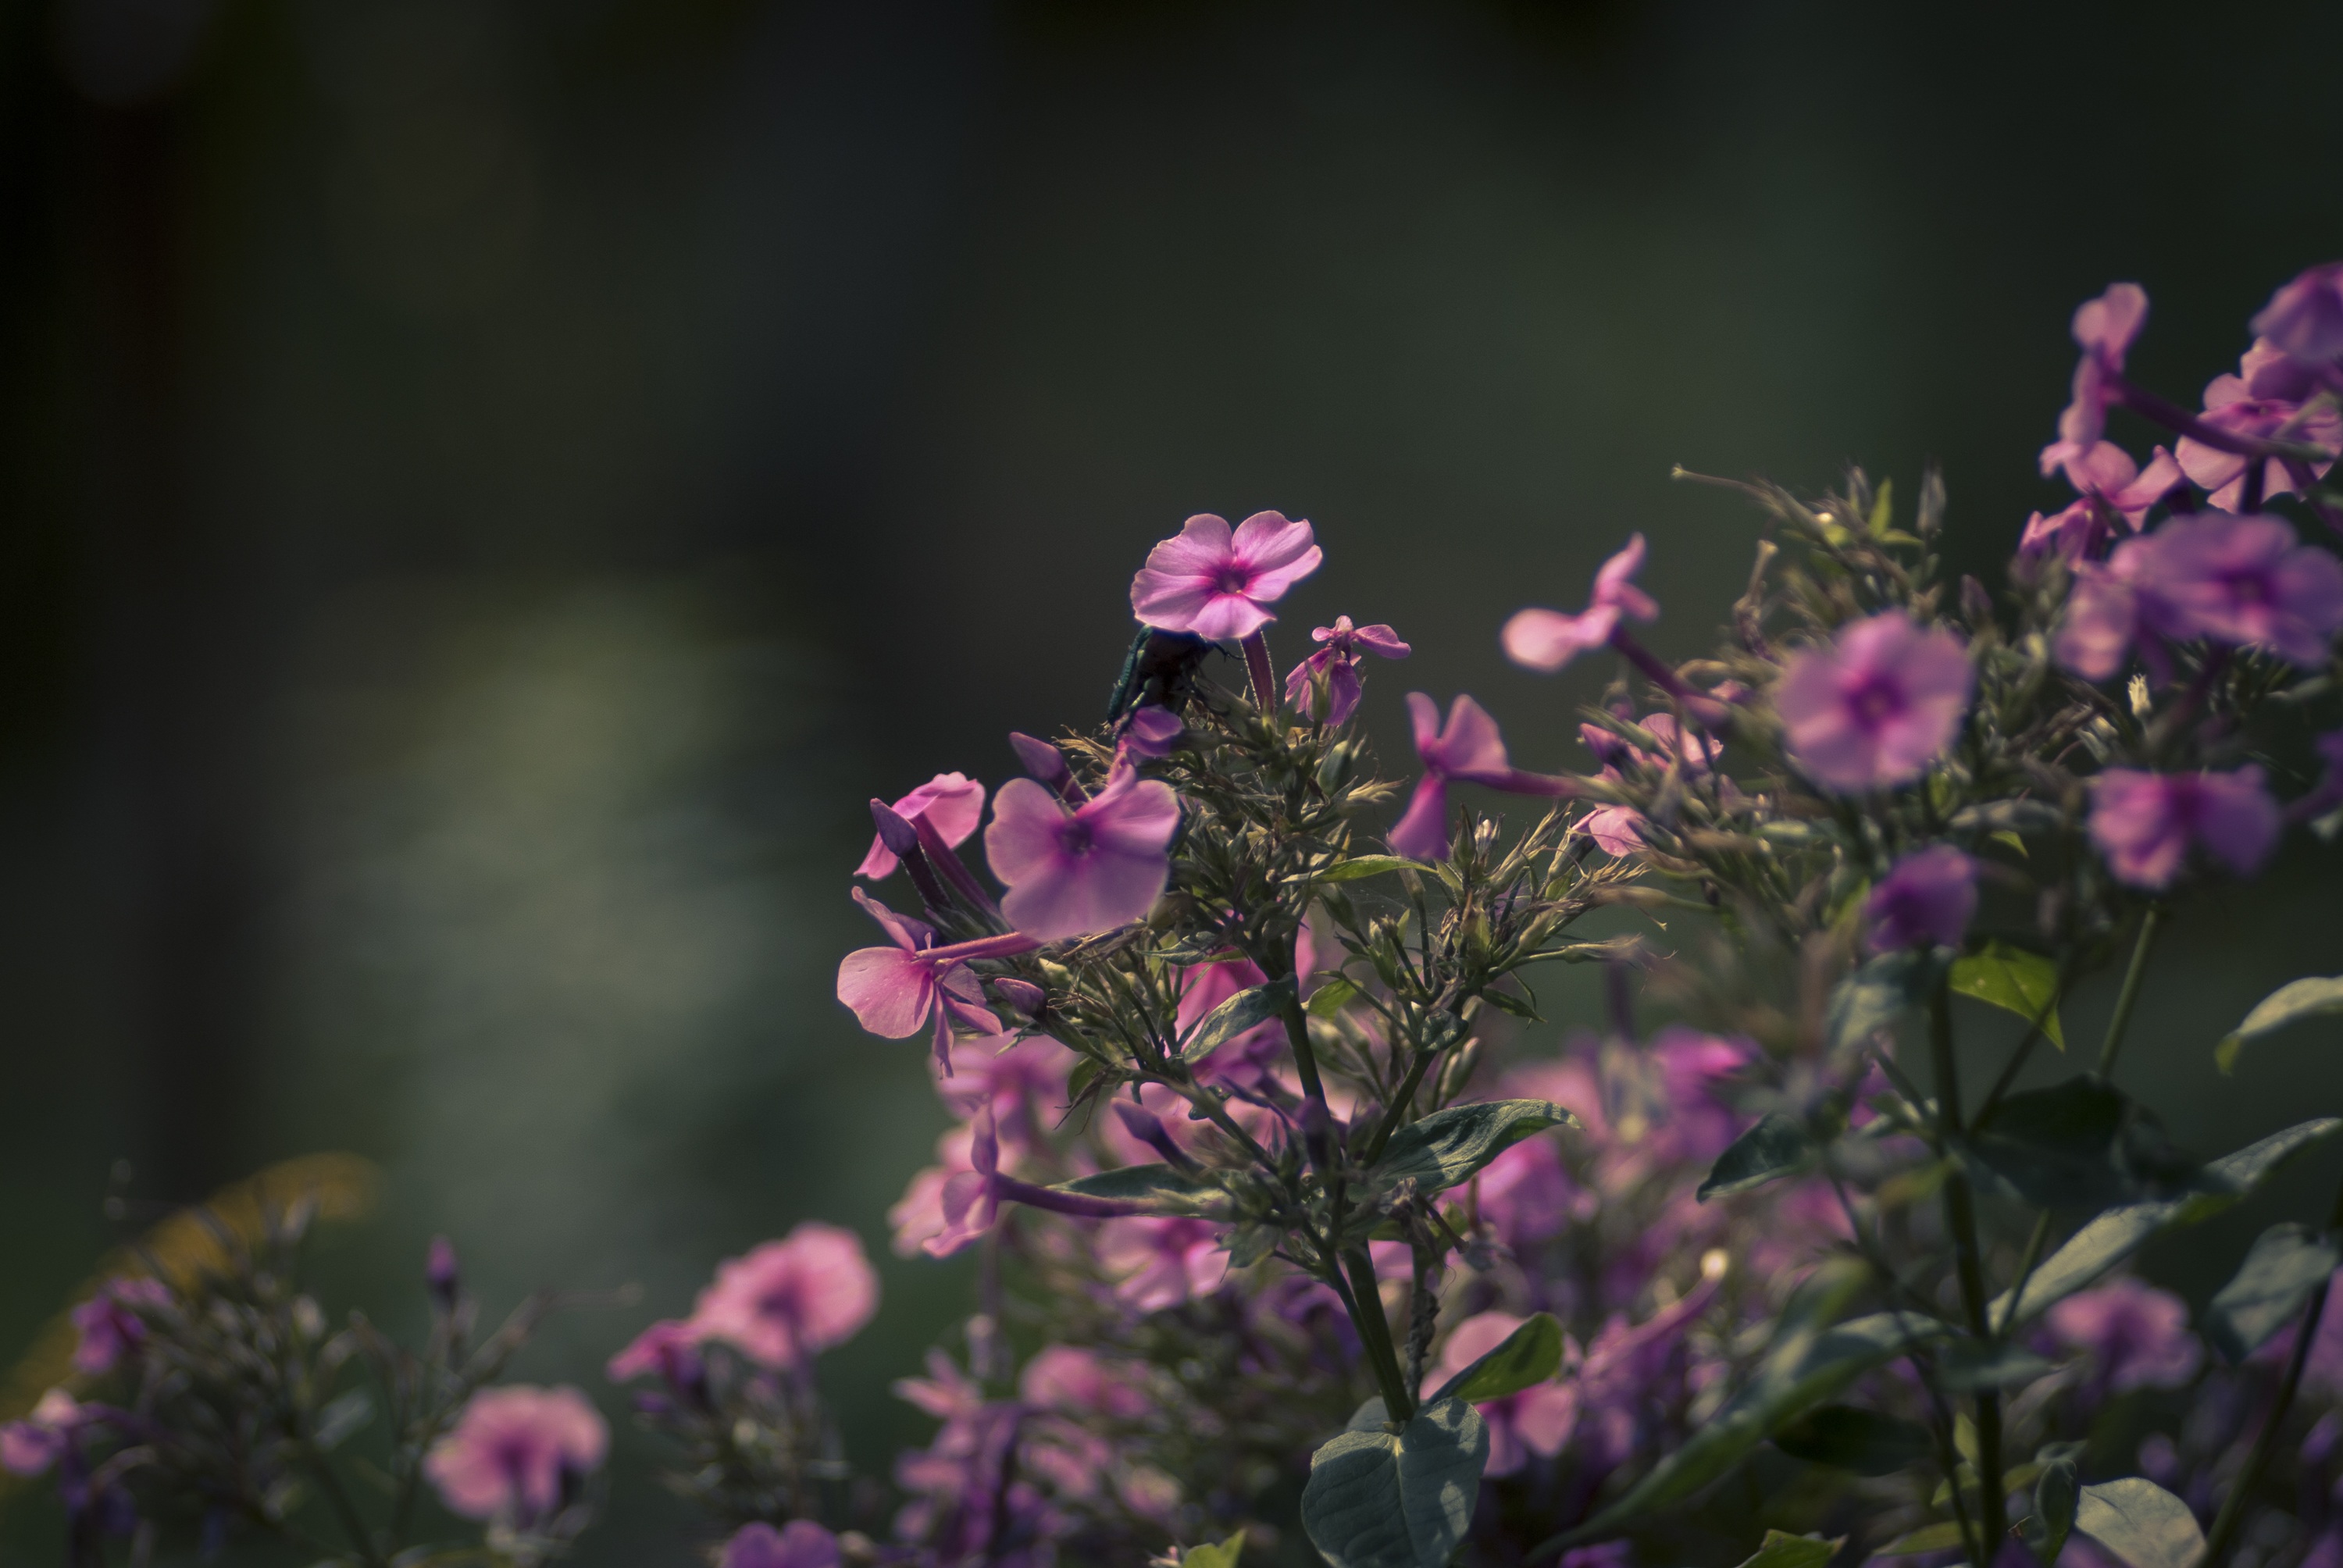
nature, blossom, plant, flower, petal, summer, botany, garden, flora, wildflower, flowers, violet, macro photography, violet flowers, flowering plant, land plant